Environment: real
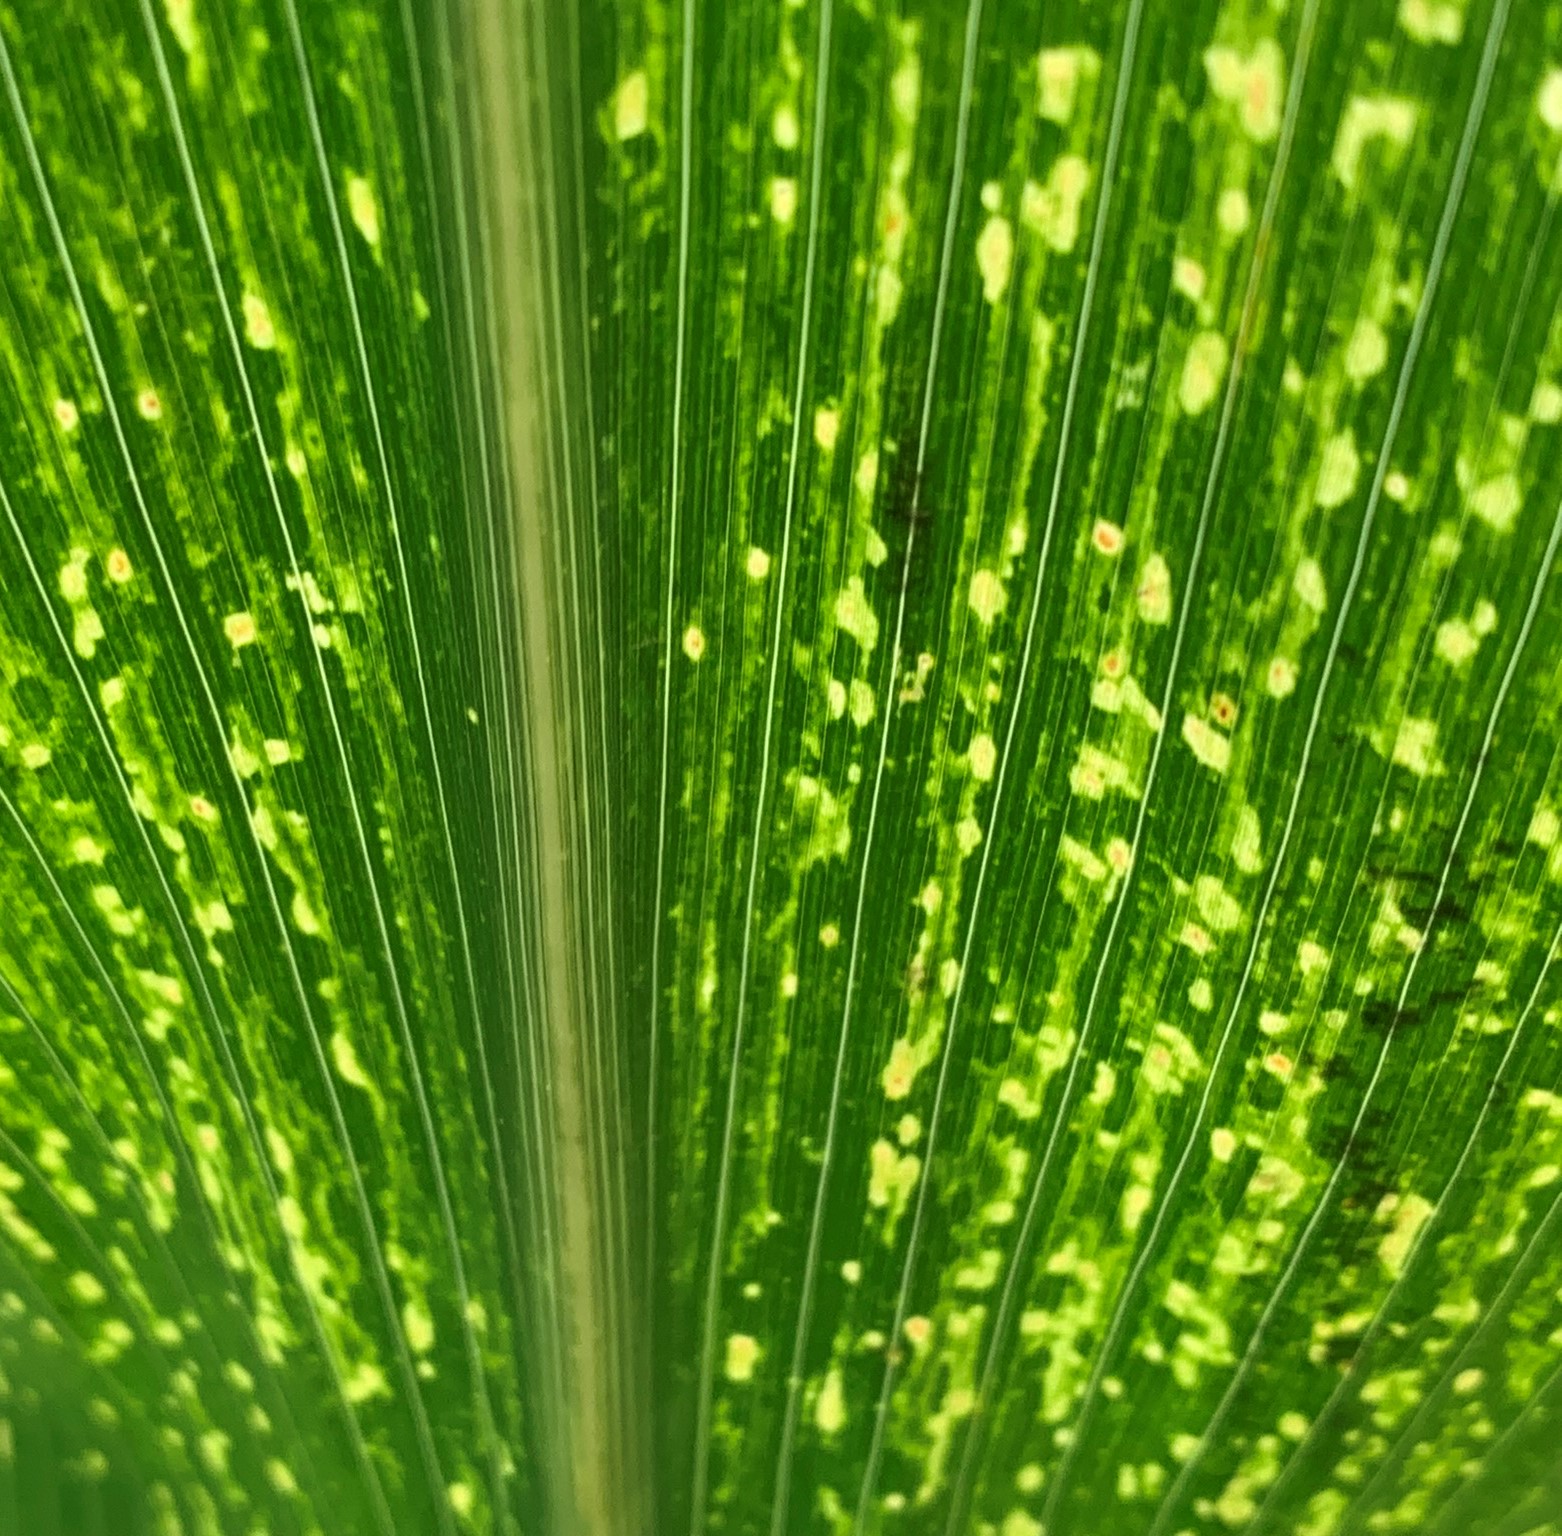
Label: lethal_necrosis